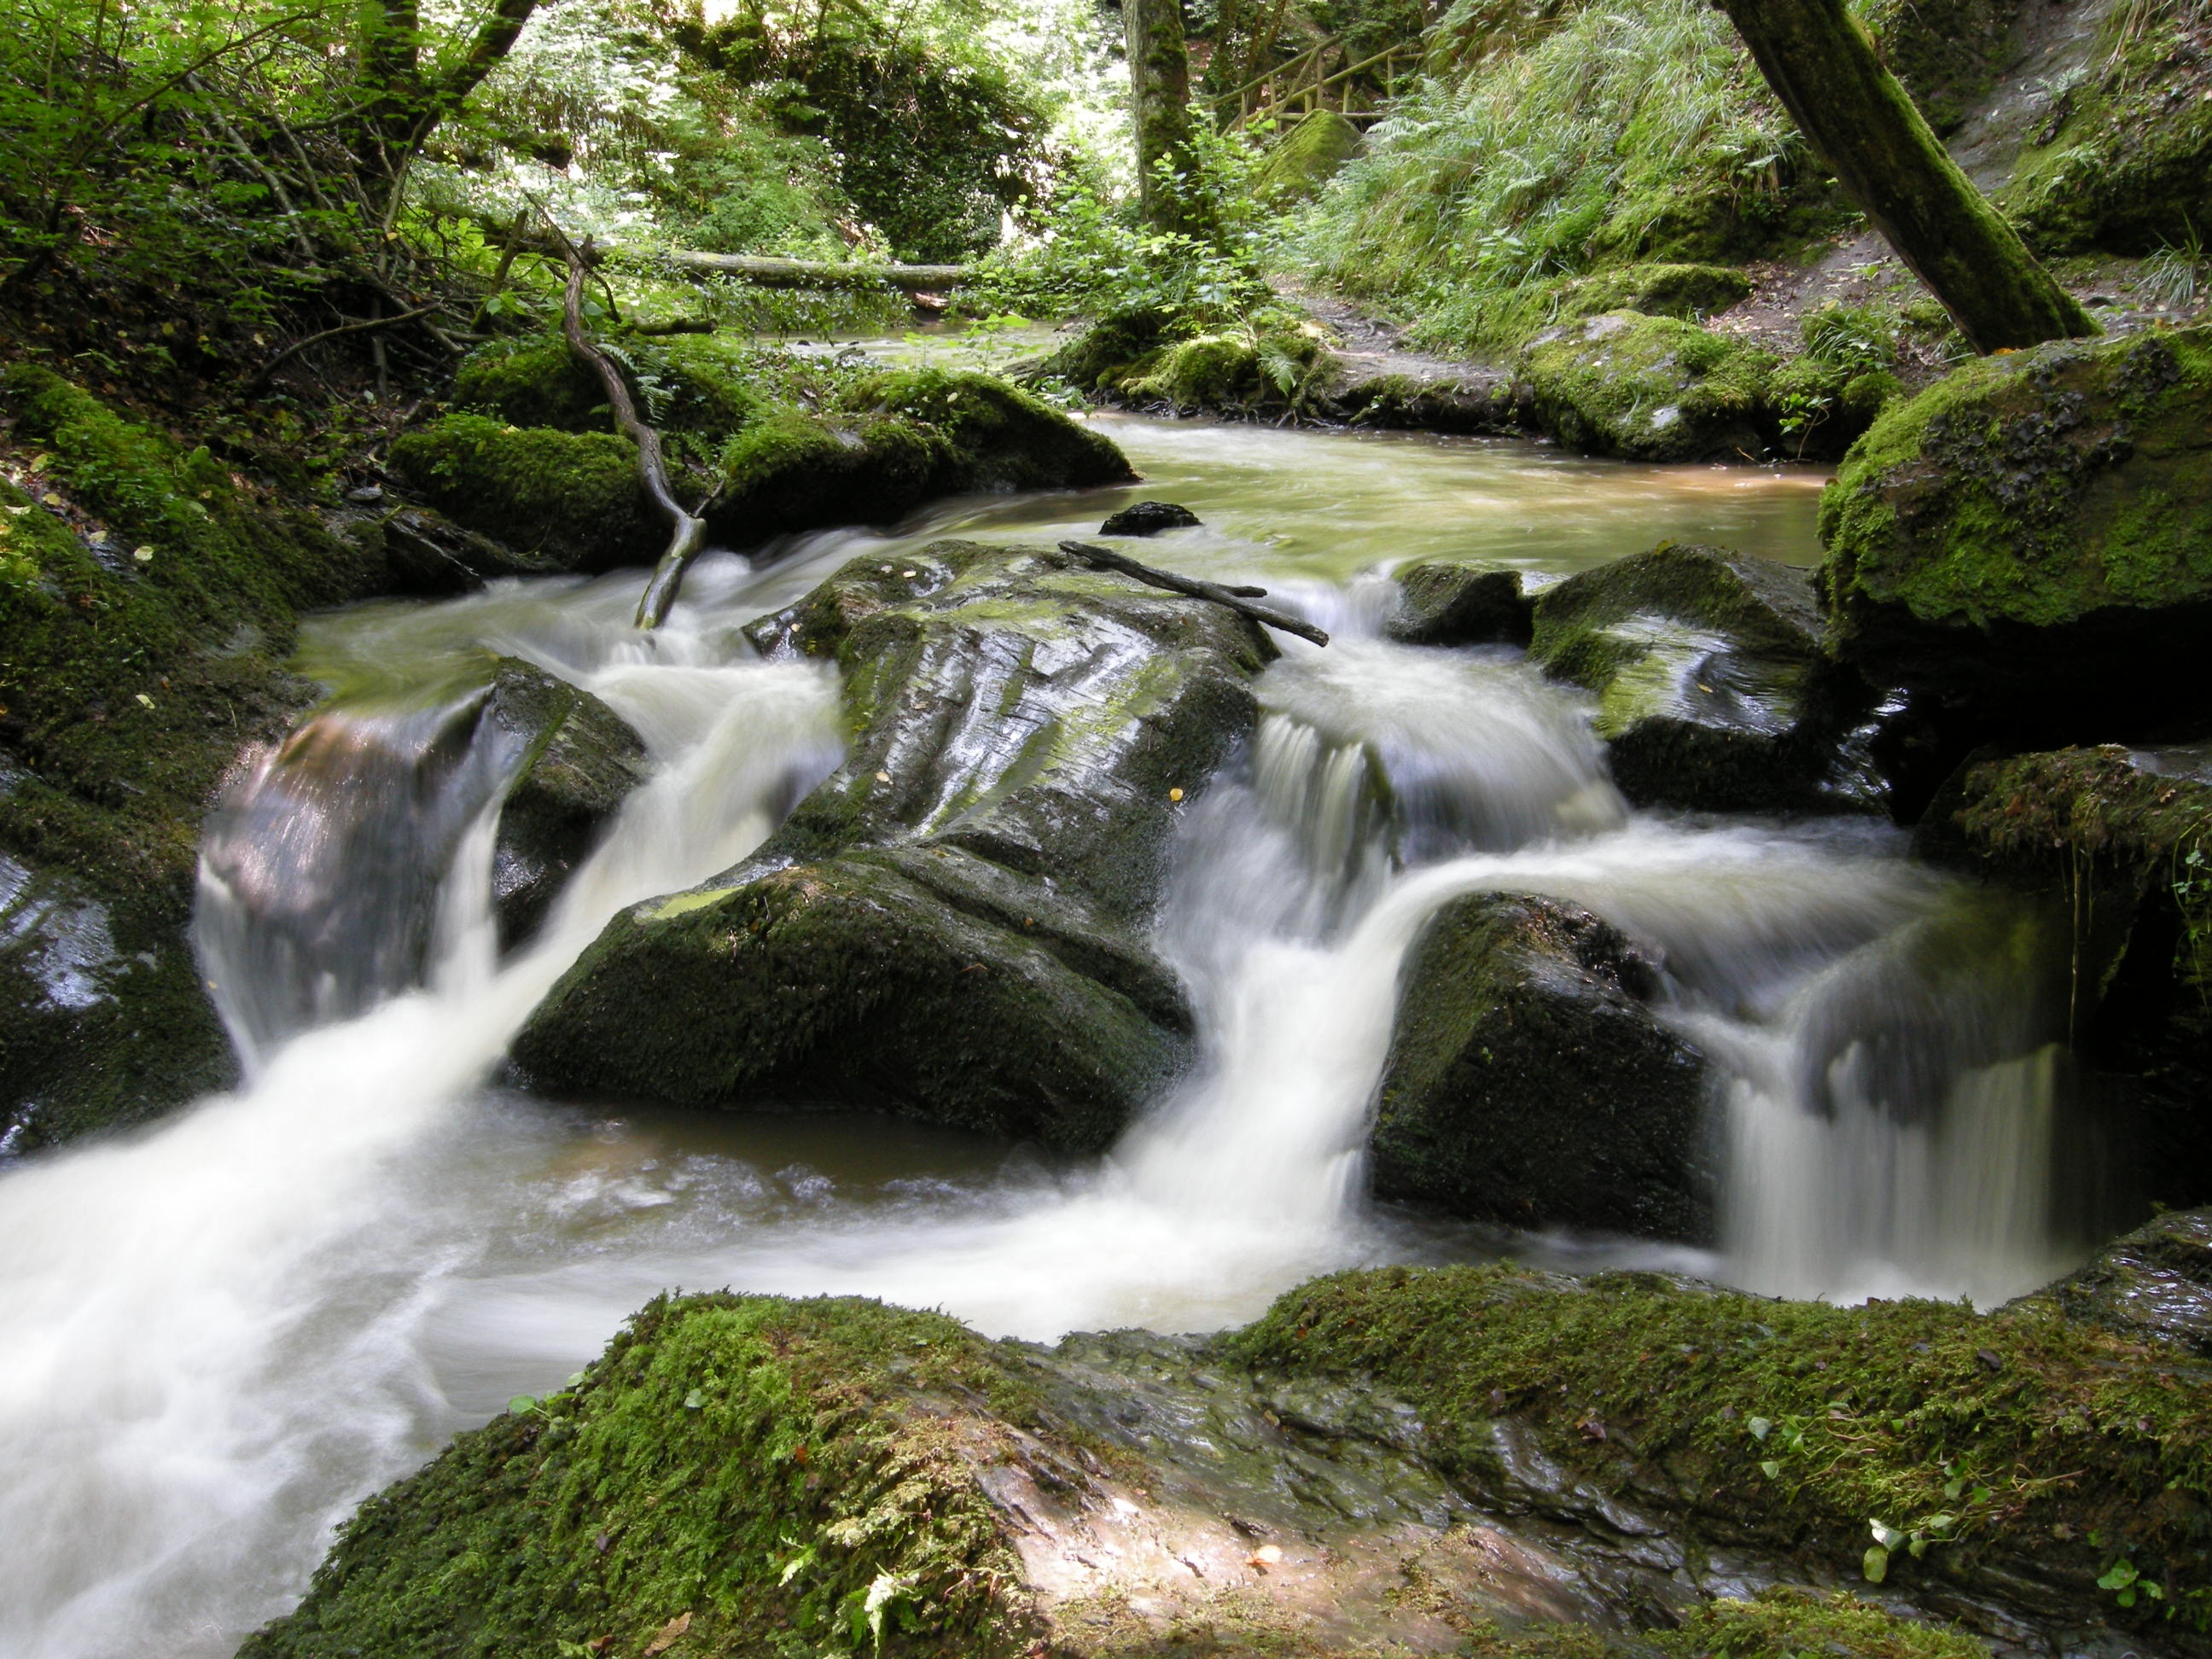
water, nature, forest, rock, waterfall, creek, river, stream, rapid, body of water, stones, rainforest, wasserfall, bach, mood, water feature, watercourse